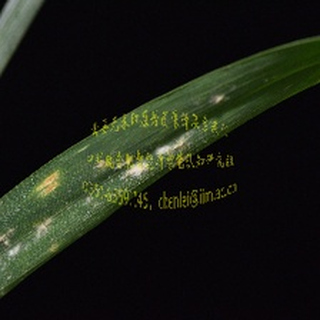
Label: wheat_mildew